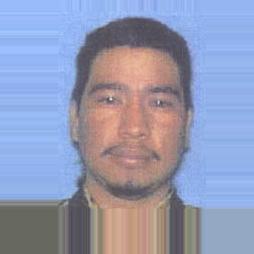
Age: 25